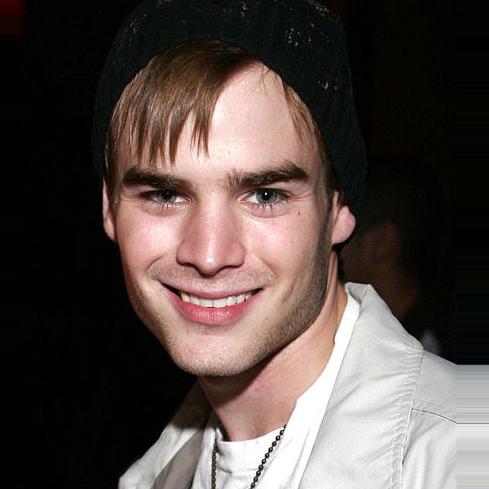
Age: 21